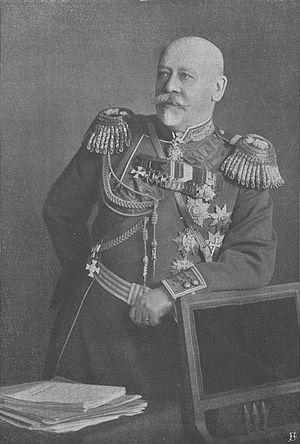
Vladimir Alexandrovitch Soukhomlinov, général et homme politique russe, il fut ministre de la Guerre de 1909 à juin 1915.